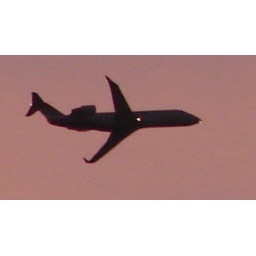
plane flying by